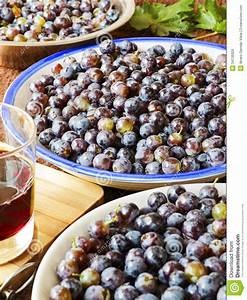
Label: grape